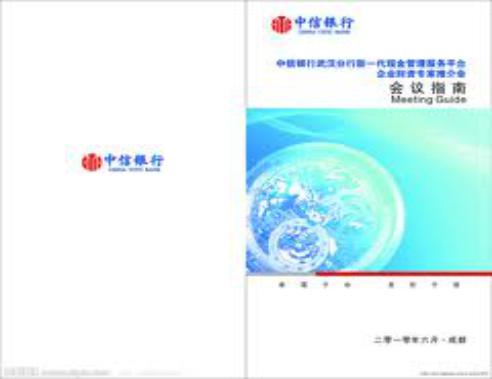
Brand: citic
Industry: Others